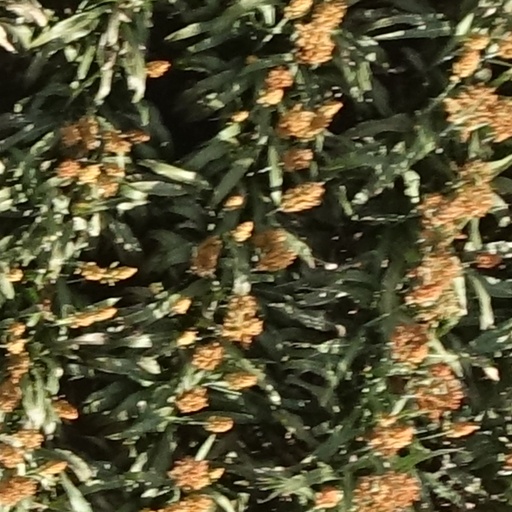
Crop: sorghum